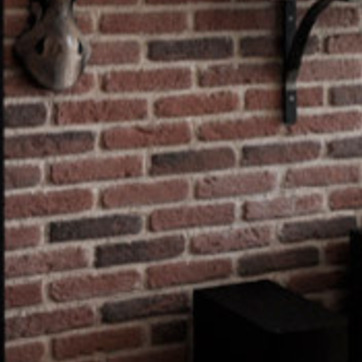
Material: brick